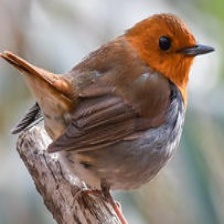
Species: JAPANESE ROBIN
Scientific name: ERITHACUS AKAHIGE
ImageNet parent category: robin